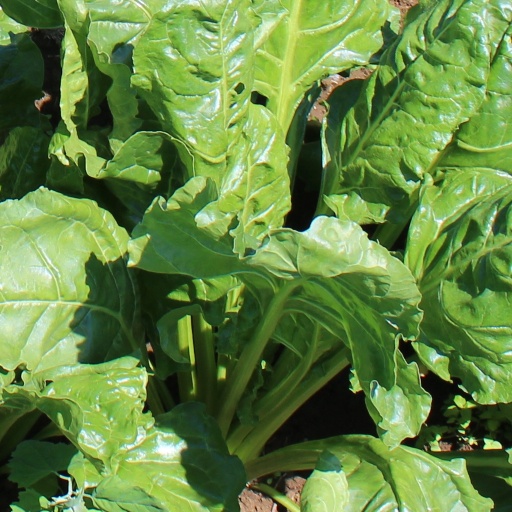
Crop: sugar beet